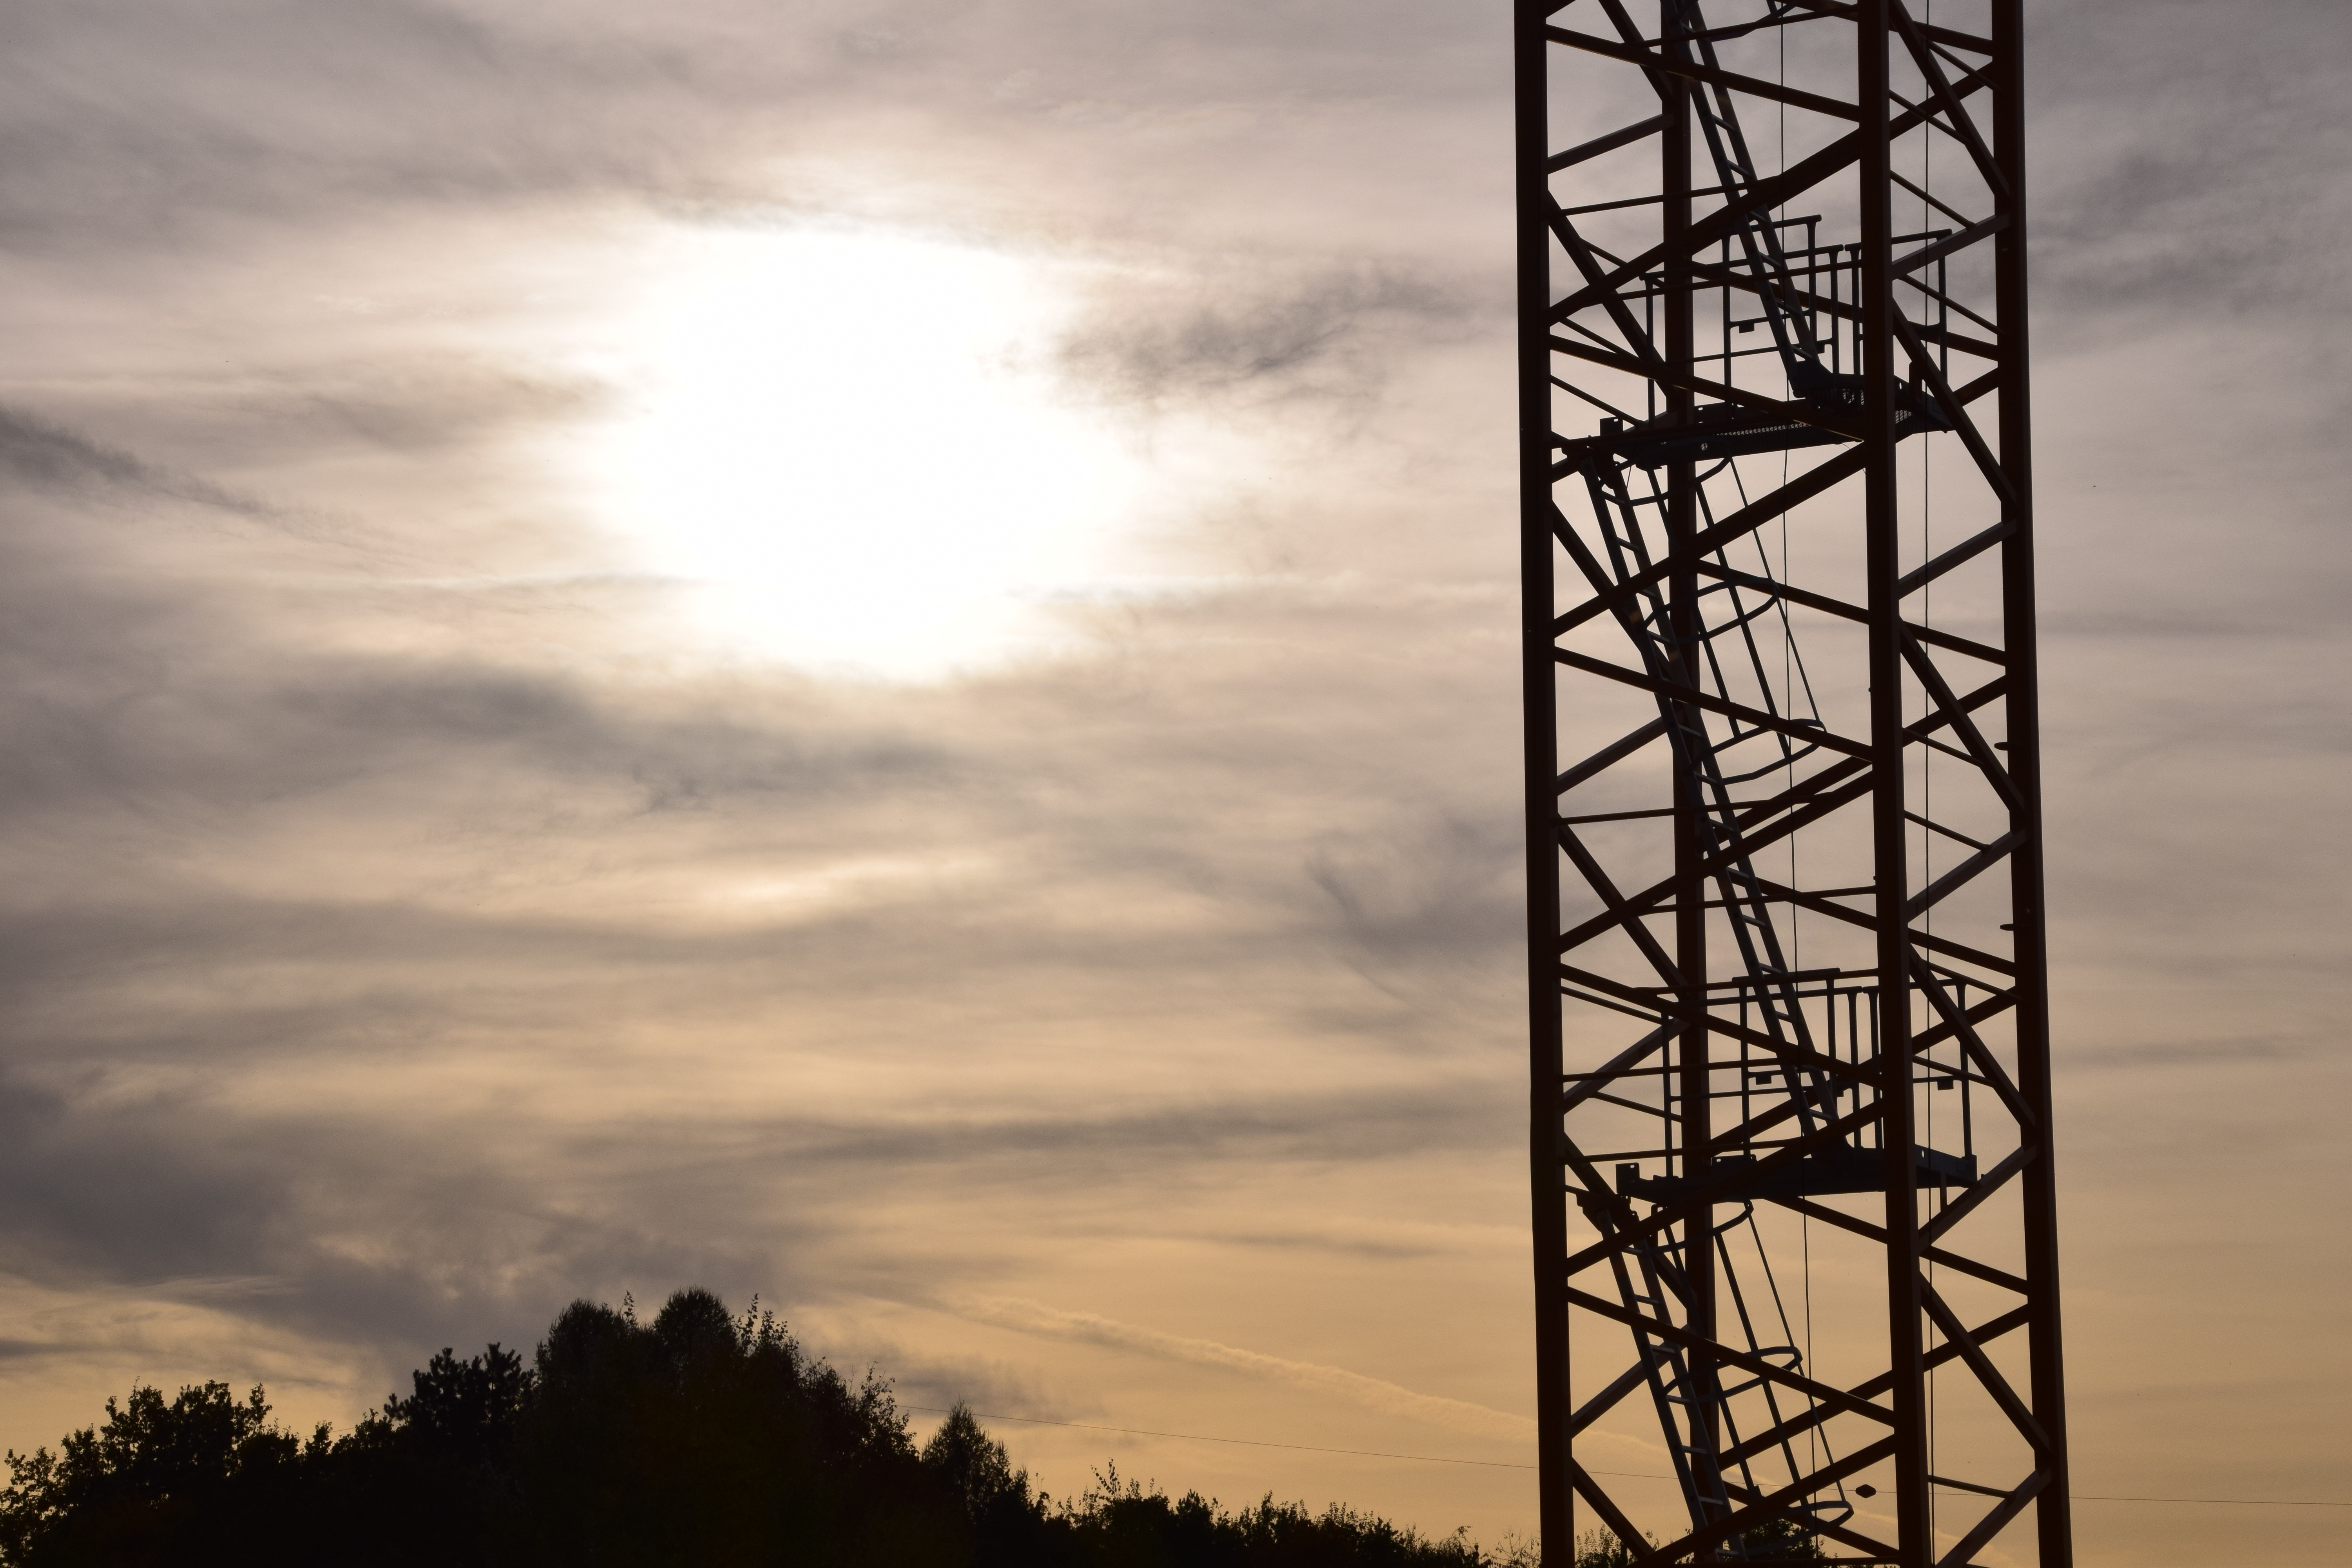
cloud, sky, technology, sunset, sunlight, dusk, evening, line, tower, electricity, clouds, build, crane, site, baukran, back light, transmission tower, overhead power line